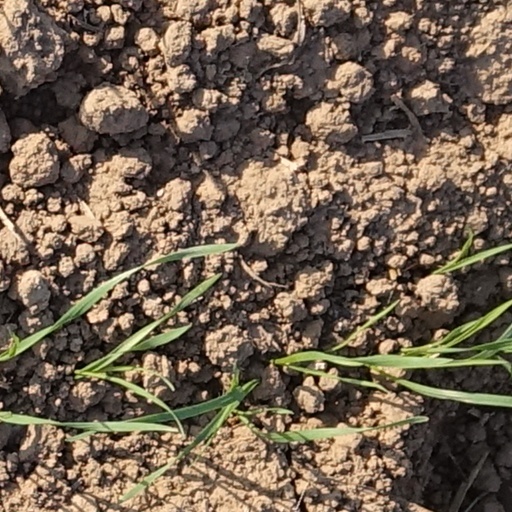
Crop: wheat